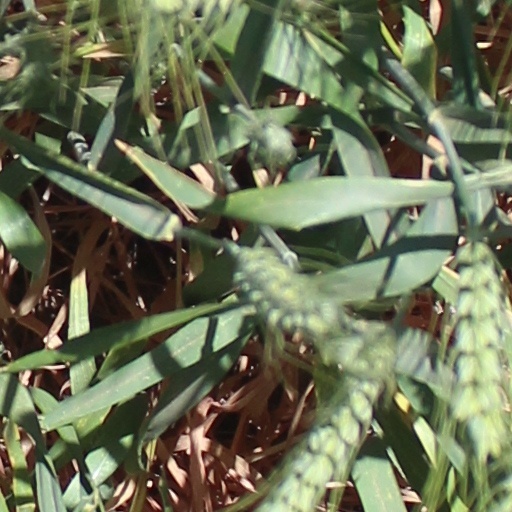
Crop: wheat